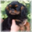
Label: dog